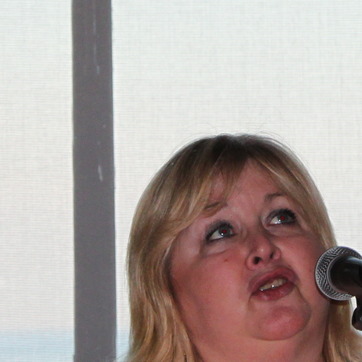
Material: hair